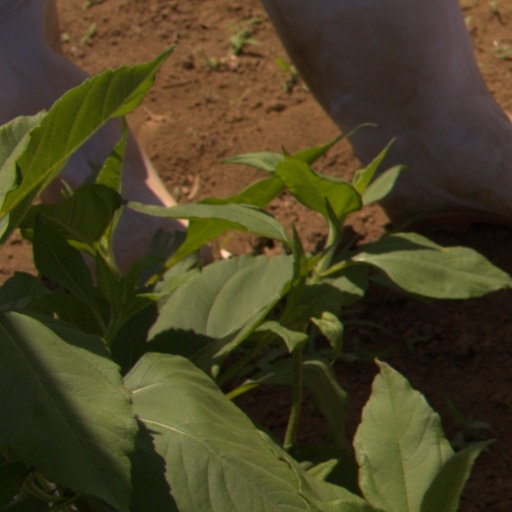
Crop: Jerusalem artichoke